Edward Taylor (music writer)

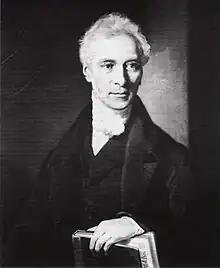

The son of John and Susannah Taylor, he was born at Norwich on 22 January 1784. From 1808 to 1815 Edward Taylor was in business at the corner of Rampant Horse Street, Norwich. He was Sheriff of Norwich in 1819.